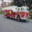
Label: truck